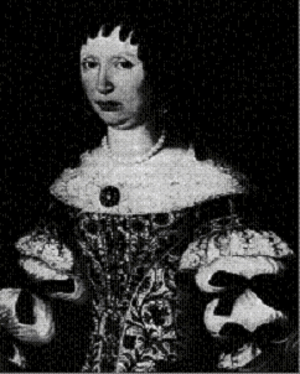
Augusta-Sophie de Palatinat-Soulzbach est née à Soulzbach le 22 novembre 1624 et meurt à Nuremberg le 30 avril 1682. Elle était une noble allemande, fille du comte palatin et duc Auguste de Palatinat-Soulzbach et d'Hedwige de Holstein-Gottorp.